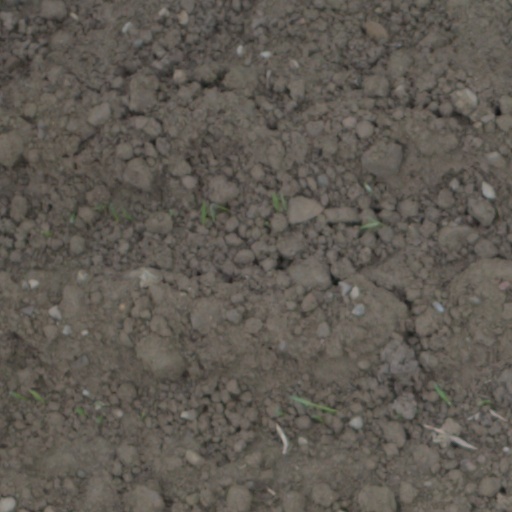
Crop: wheat